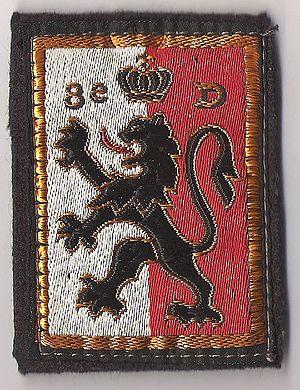
Insigne en tissu de la 8e Division d'Infanterie
Le 2ᵉ régiment de dragons, basé à Fontevraud-l'Abbaye, est une unité de l'arme blindée cavalerie de l'armée de terre française, créé sous la Révolution à partir du régiment de Condé-dragons, un régiment français d'Ancien Régime.
Le 67ᵉ régiment d'infanterie est un régiment d'infanterie de l'Armée de terre française créé sous la Révolution à partir du régiment de Languedoc, un régiment français d'Ancien Régime.
Le 22ᵉ régiment d'infanterie coloniale est une unité de l'Armée de terre française. Le 22ᵉ RIC est l'héritier direct du 4ᵉ régiment d'infanterie de marine.
La 8ᵉ division d'infanterie était une division d'infanterie de l'armée de terre française qui a participé à la Première Guerre mondiale. Dissoute en 1993, son état-major était situé à Amiens à la caserne Dejean et ses régiments répartis dans la région Picardie.